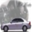
Label: automobile